Folkert van Koutrik

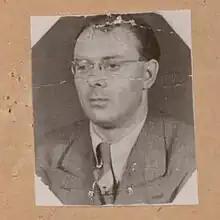
Folkert Arie van Koutrik (1912–1988)

Folkert Arie van Koutrik (5 August 1912 – 14 November 1988) was a Dutch national who spied on British operations via their embassy at The Hague on behalf of "Abwehr", the German military intelligence agency. van Koutrik infiltrated MI5 and S.I.S. before he was discovered. His code name was Walbach.